Drew Parks

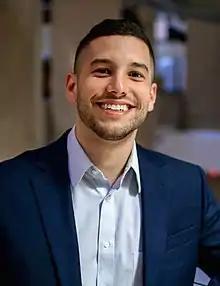
Parks in Detroit in July 2019

Andrew Michael Parks (born December 3, 1991) is a former American rapper, record producer, and songwriter from Metro Detroit, Michigan. Parks first gained national recognition for his music career in the early 2010s, when his music was featured on networks and music publications such as MTV, ESPN, Freeform, BBC 1Xtra, XXL Mag, Shade 45, Billboard Magazine, and Vibe Magazine.